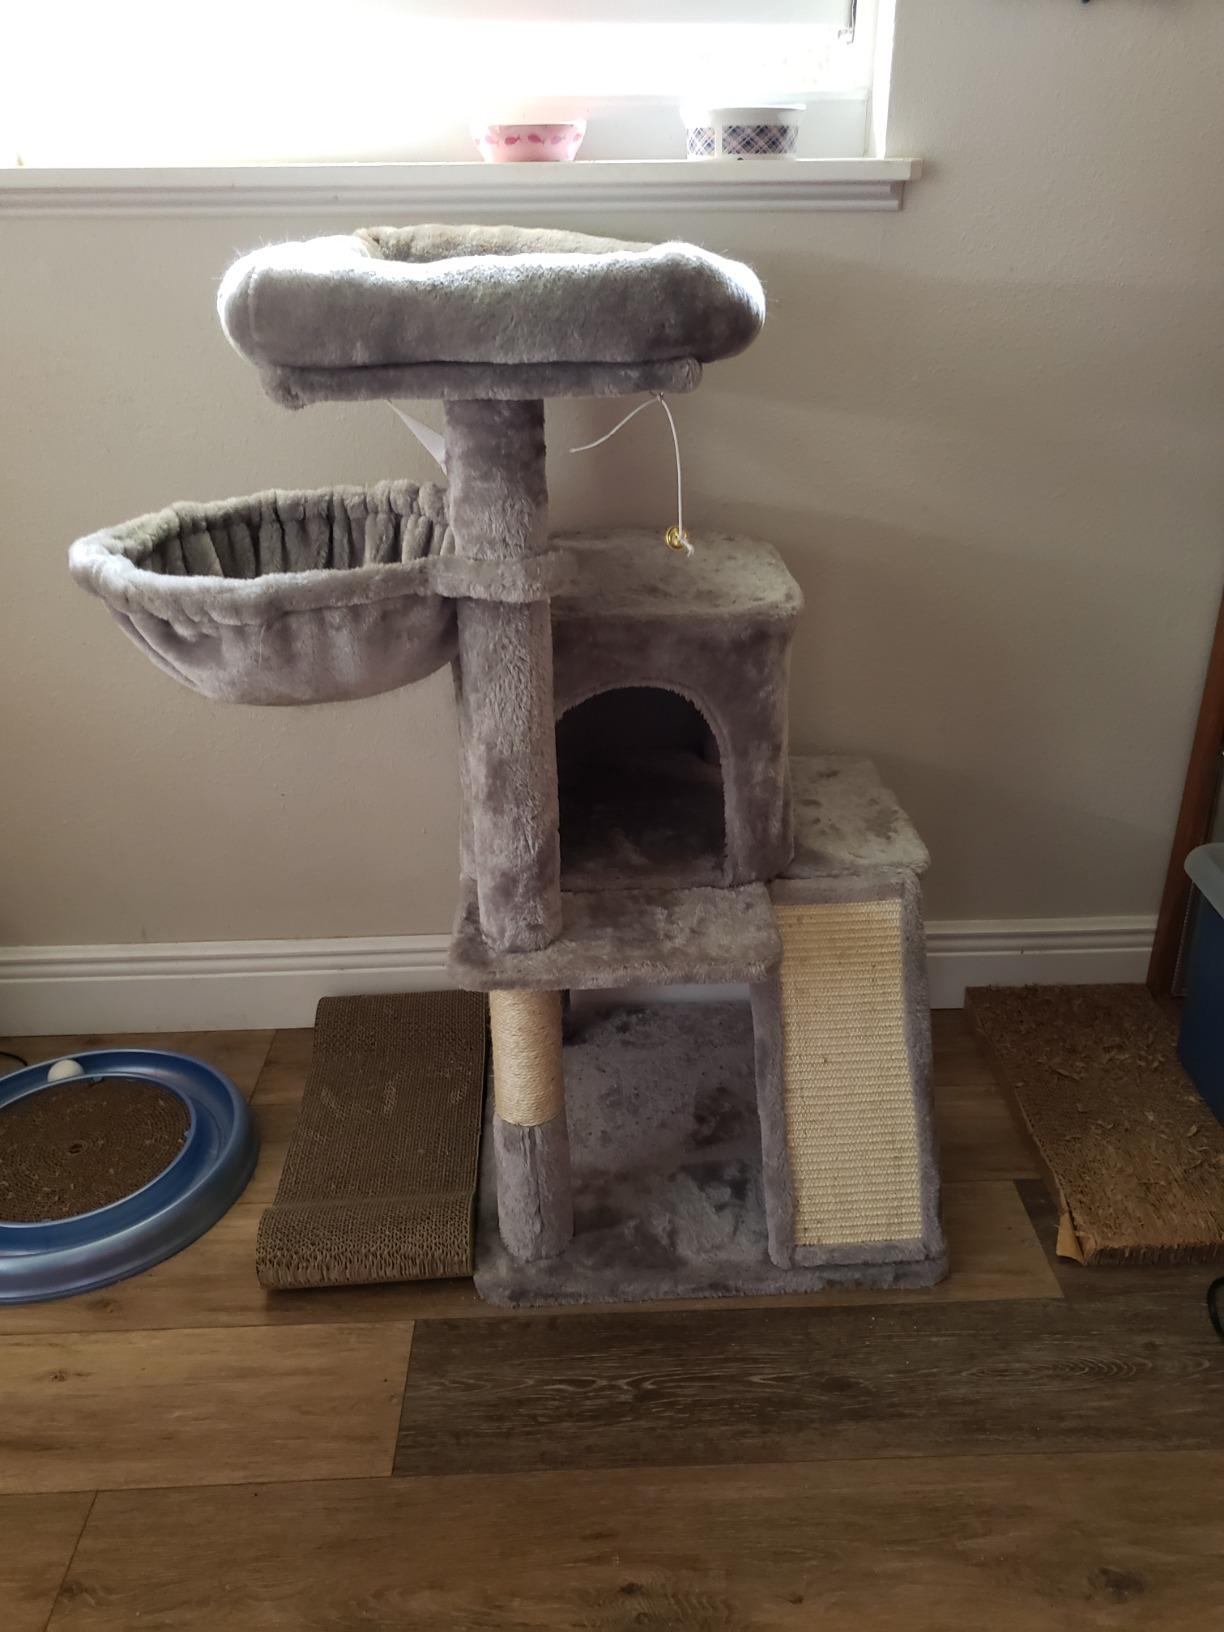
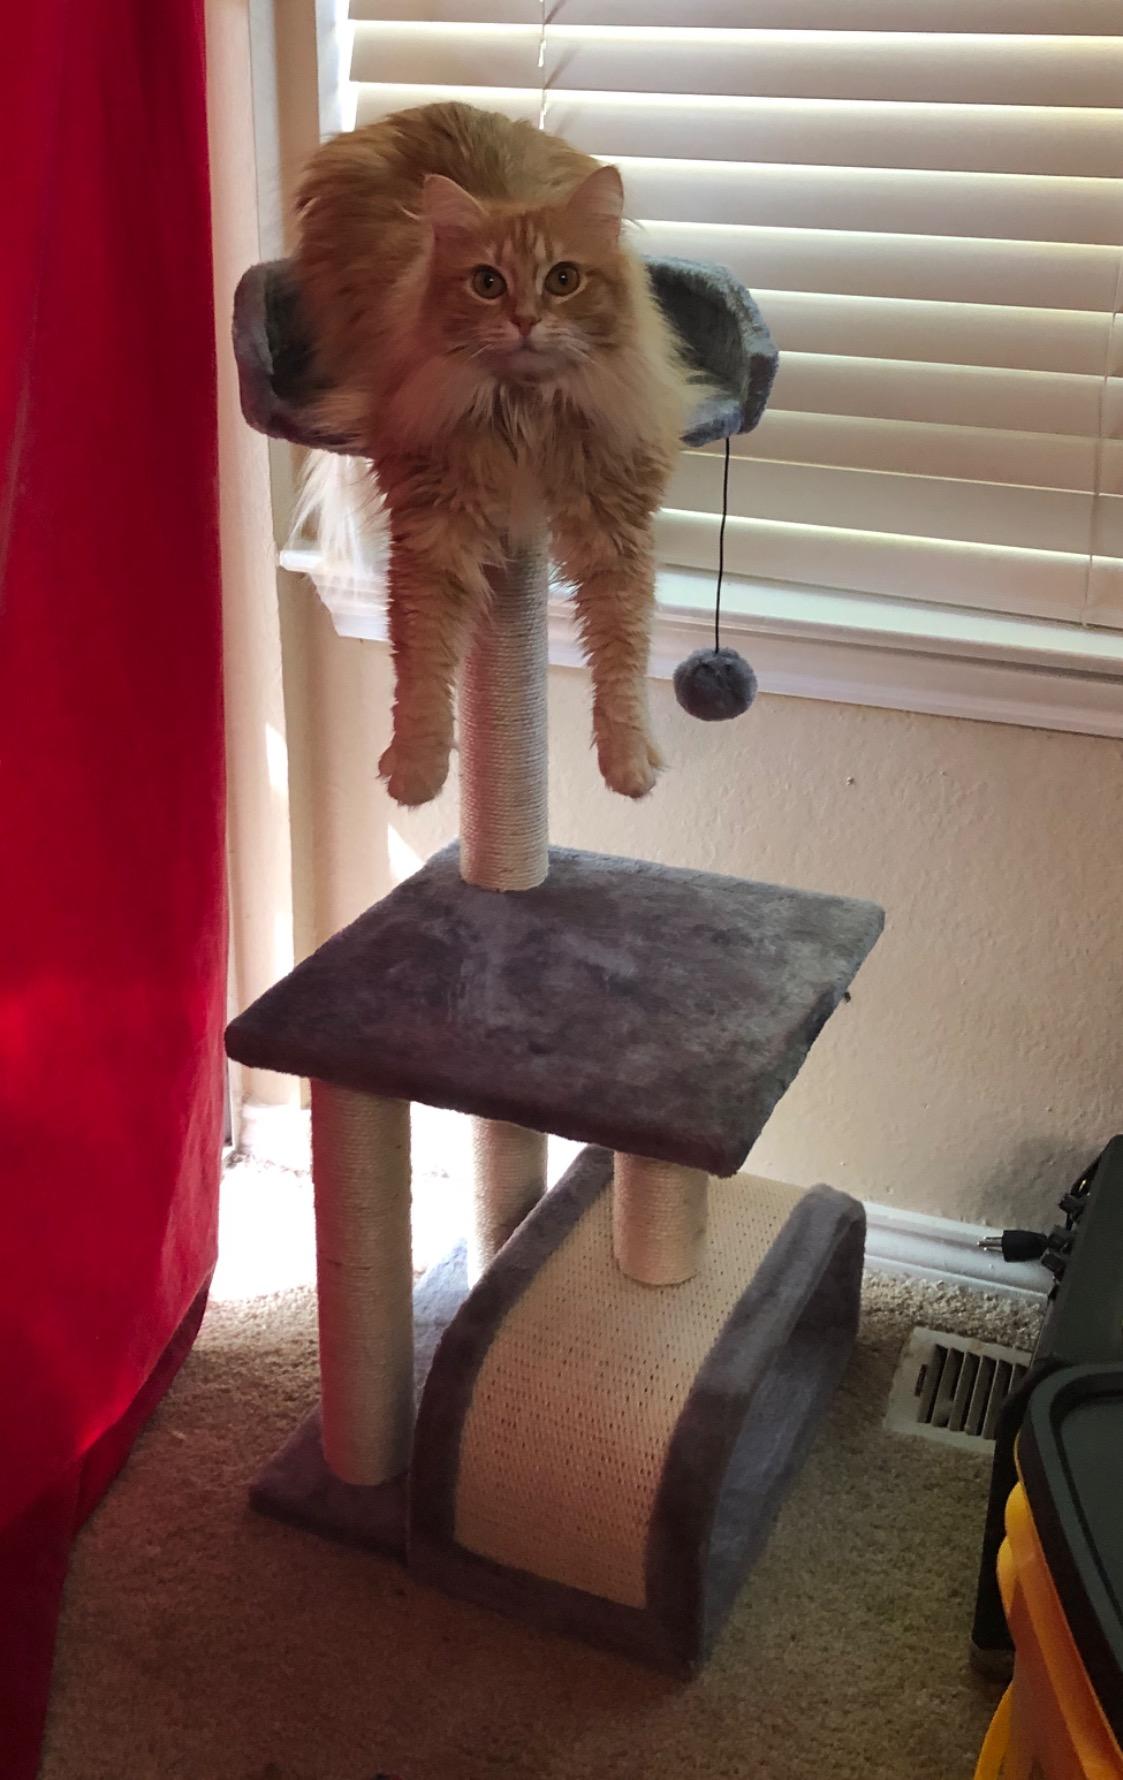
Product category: items_cat tree
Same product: no